Yuquanying

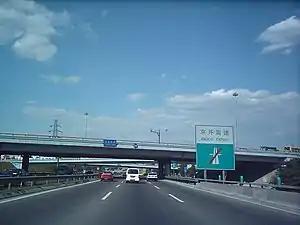
Yuquanying overpass

Yuquanying is the site of a major traffic hub, connecting Beijing to surrounding areas via the national highway network. The Yuquanying Overpass (玉泉营立交桥) is the starting point of the northern end of the Jingkai Expressway. Construction of the Beijing section of the expressway was completed in June 2001.